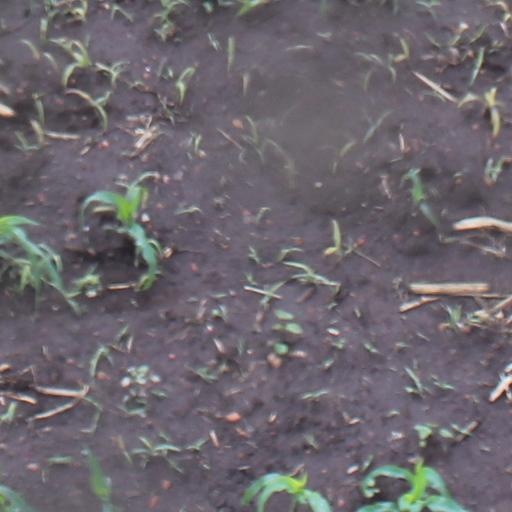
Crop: maize; corn